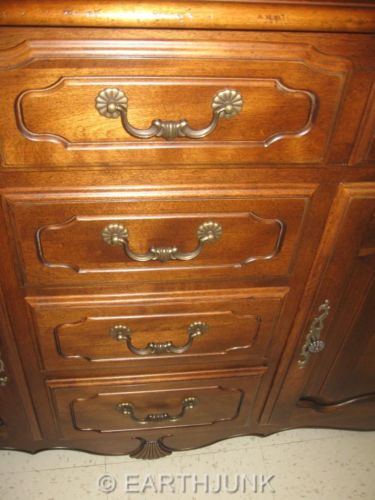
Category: cabinet